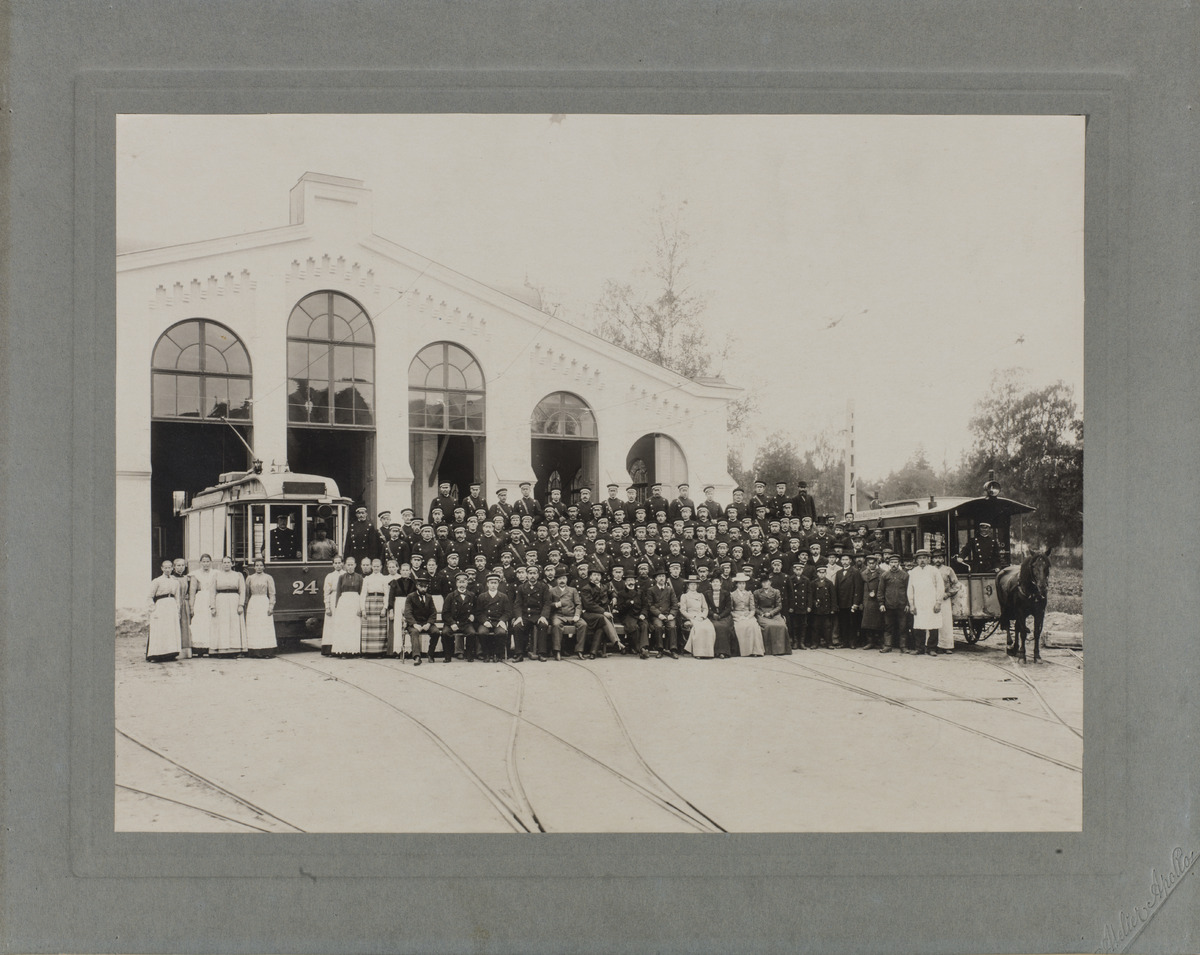
Helsingin Raitiotie- ja Omnibusosakeyhtiö
sisällön kuvaus: Helsingin Raitiotie- ja Omnibusosakeyhtiö.  Henkilökunta ja hevosraitiovaunu ja uusi sähkökäyttöinen raitiovaunu vuonna 1900 valmistuneen Töölön raitiovaunuhallin edessä. mustavalkoinen
Kuvaaja: Atelier Apollo, valokuvaaja
Ajankohta: kuvausaika 1900
Paikka: Suomi, Uusimaa, Helsinki, Töölö Helsinki, Taka-Töölö Helsinki, Eino Leinon katu 1- 5
Aiheet: Helsingin Raitiotie- ja Omnibus Osakeyhtiö HRO - Spårvägs- och Omnibus Aktiebolaget i Helsingfors, liikenne joukkoliikenne, raideliikenne raitioliikenne, työntekijät, maakulkuneuvot raitiovaunut, vaatteet työvaatteet